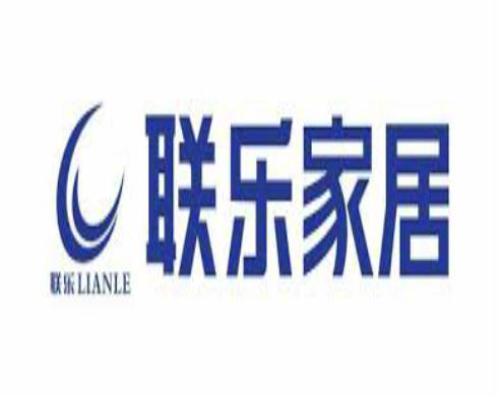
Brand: lianle
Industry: Necessities